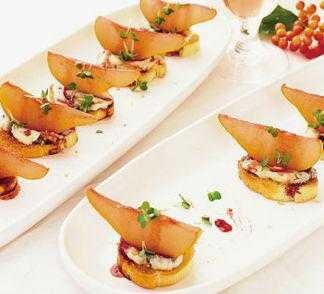
Label: Pear